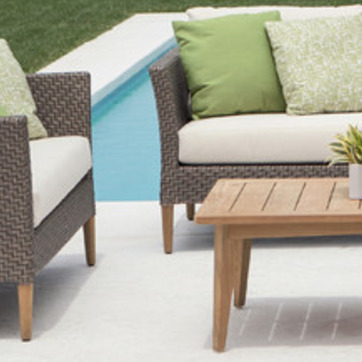
Material: other